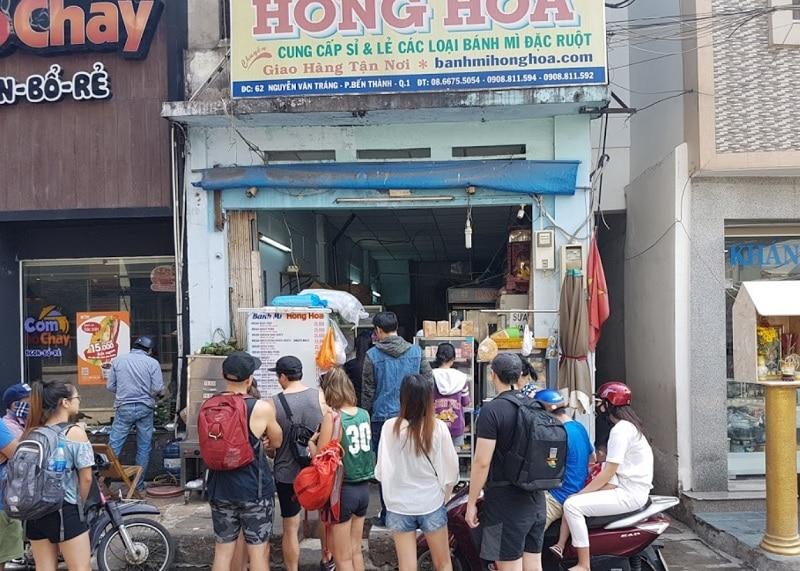
một đám người đang tụ tập ở phía trước của cửa hàng